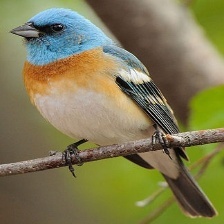
Species: LAZULI BUNTING
Scientific name: PASSERINA AMOENA
ImageNet parent category: indigo_bunting